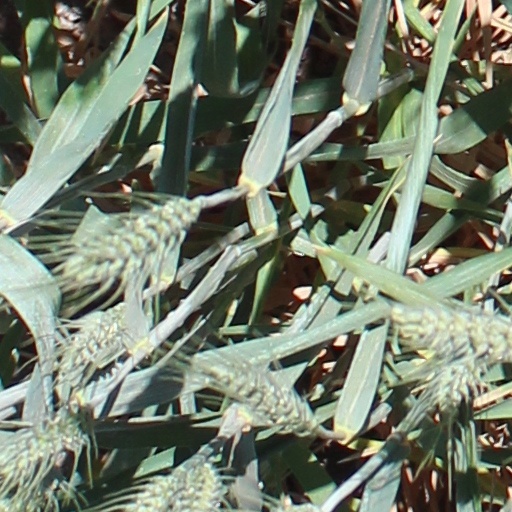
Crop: wheat